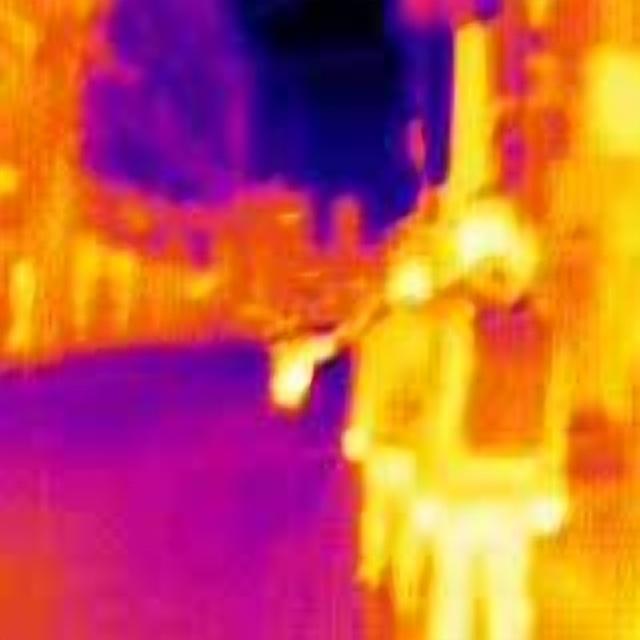
Detected objects:
label: person
label: person